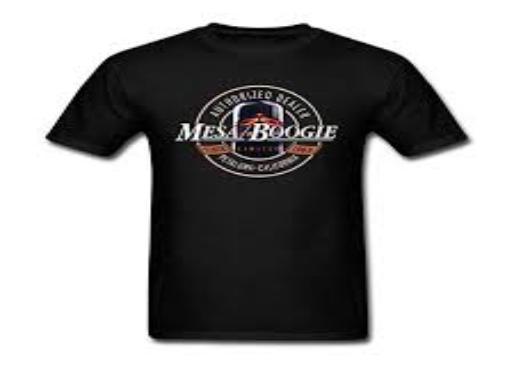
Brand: mesa boogie
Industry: Clothes